Temple of Music

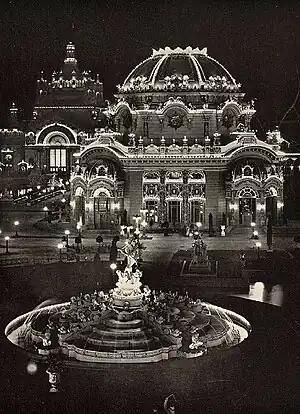
Temple of Music at night, photograph, 1901.

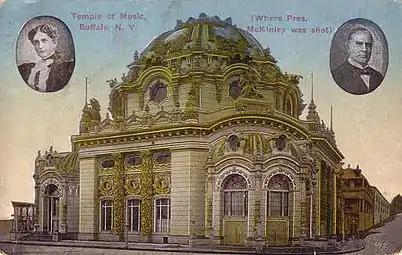
"Temple of Music, Buffalo, N.Y. (Where Pres. McKinley was shot)," historical postcard.

The Temple of Music was a concert hall and auditorium built for the Pan-American Exposition which was held in Buffalo, New York in 1901. United States President William McKinley was assassinated inside the building on September 6, 1901 by Leon Czolgosz. The structure, like most of the other buildings at the exposition, was demolished when the fair ended.